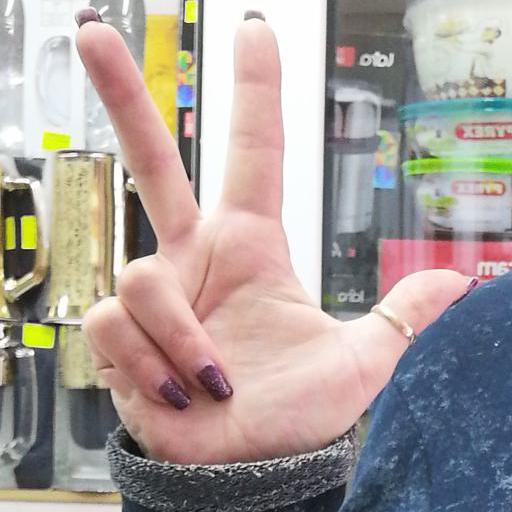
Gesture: three2